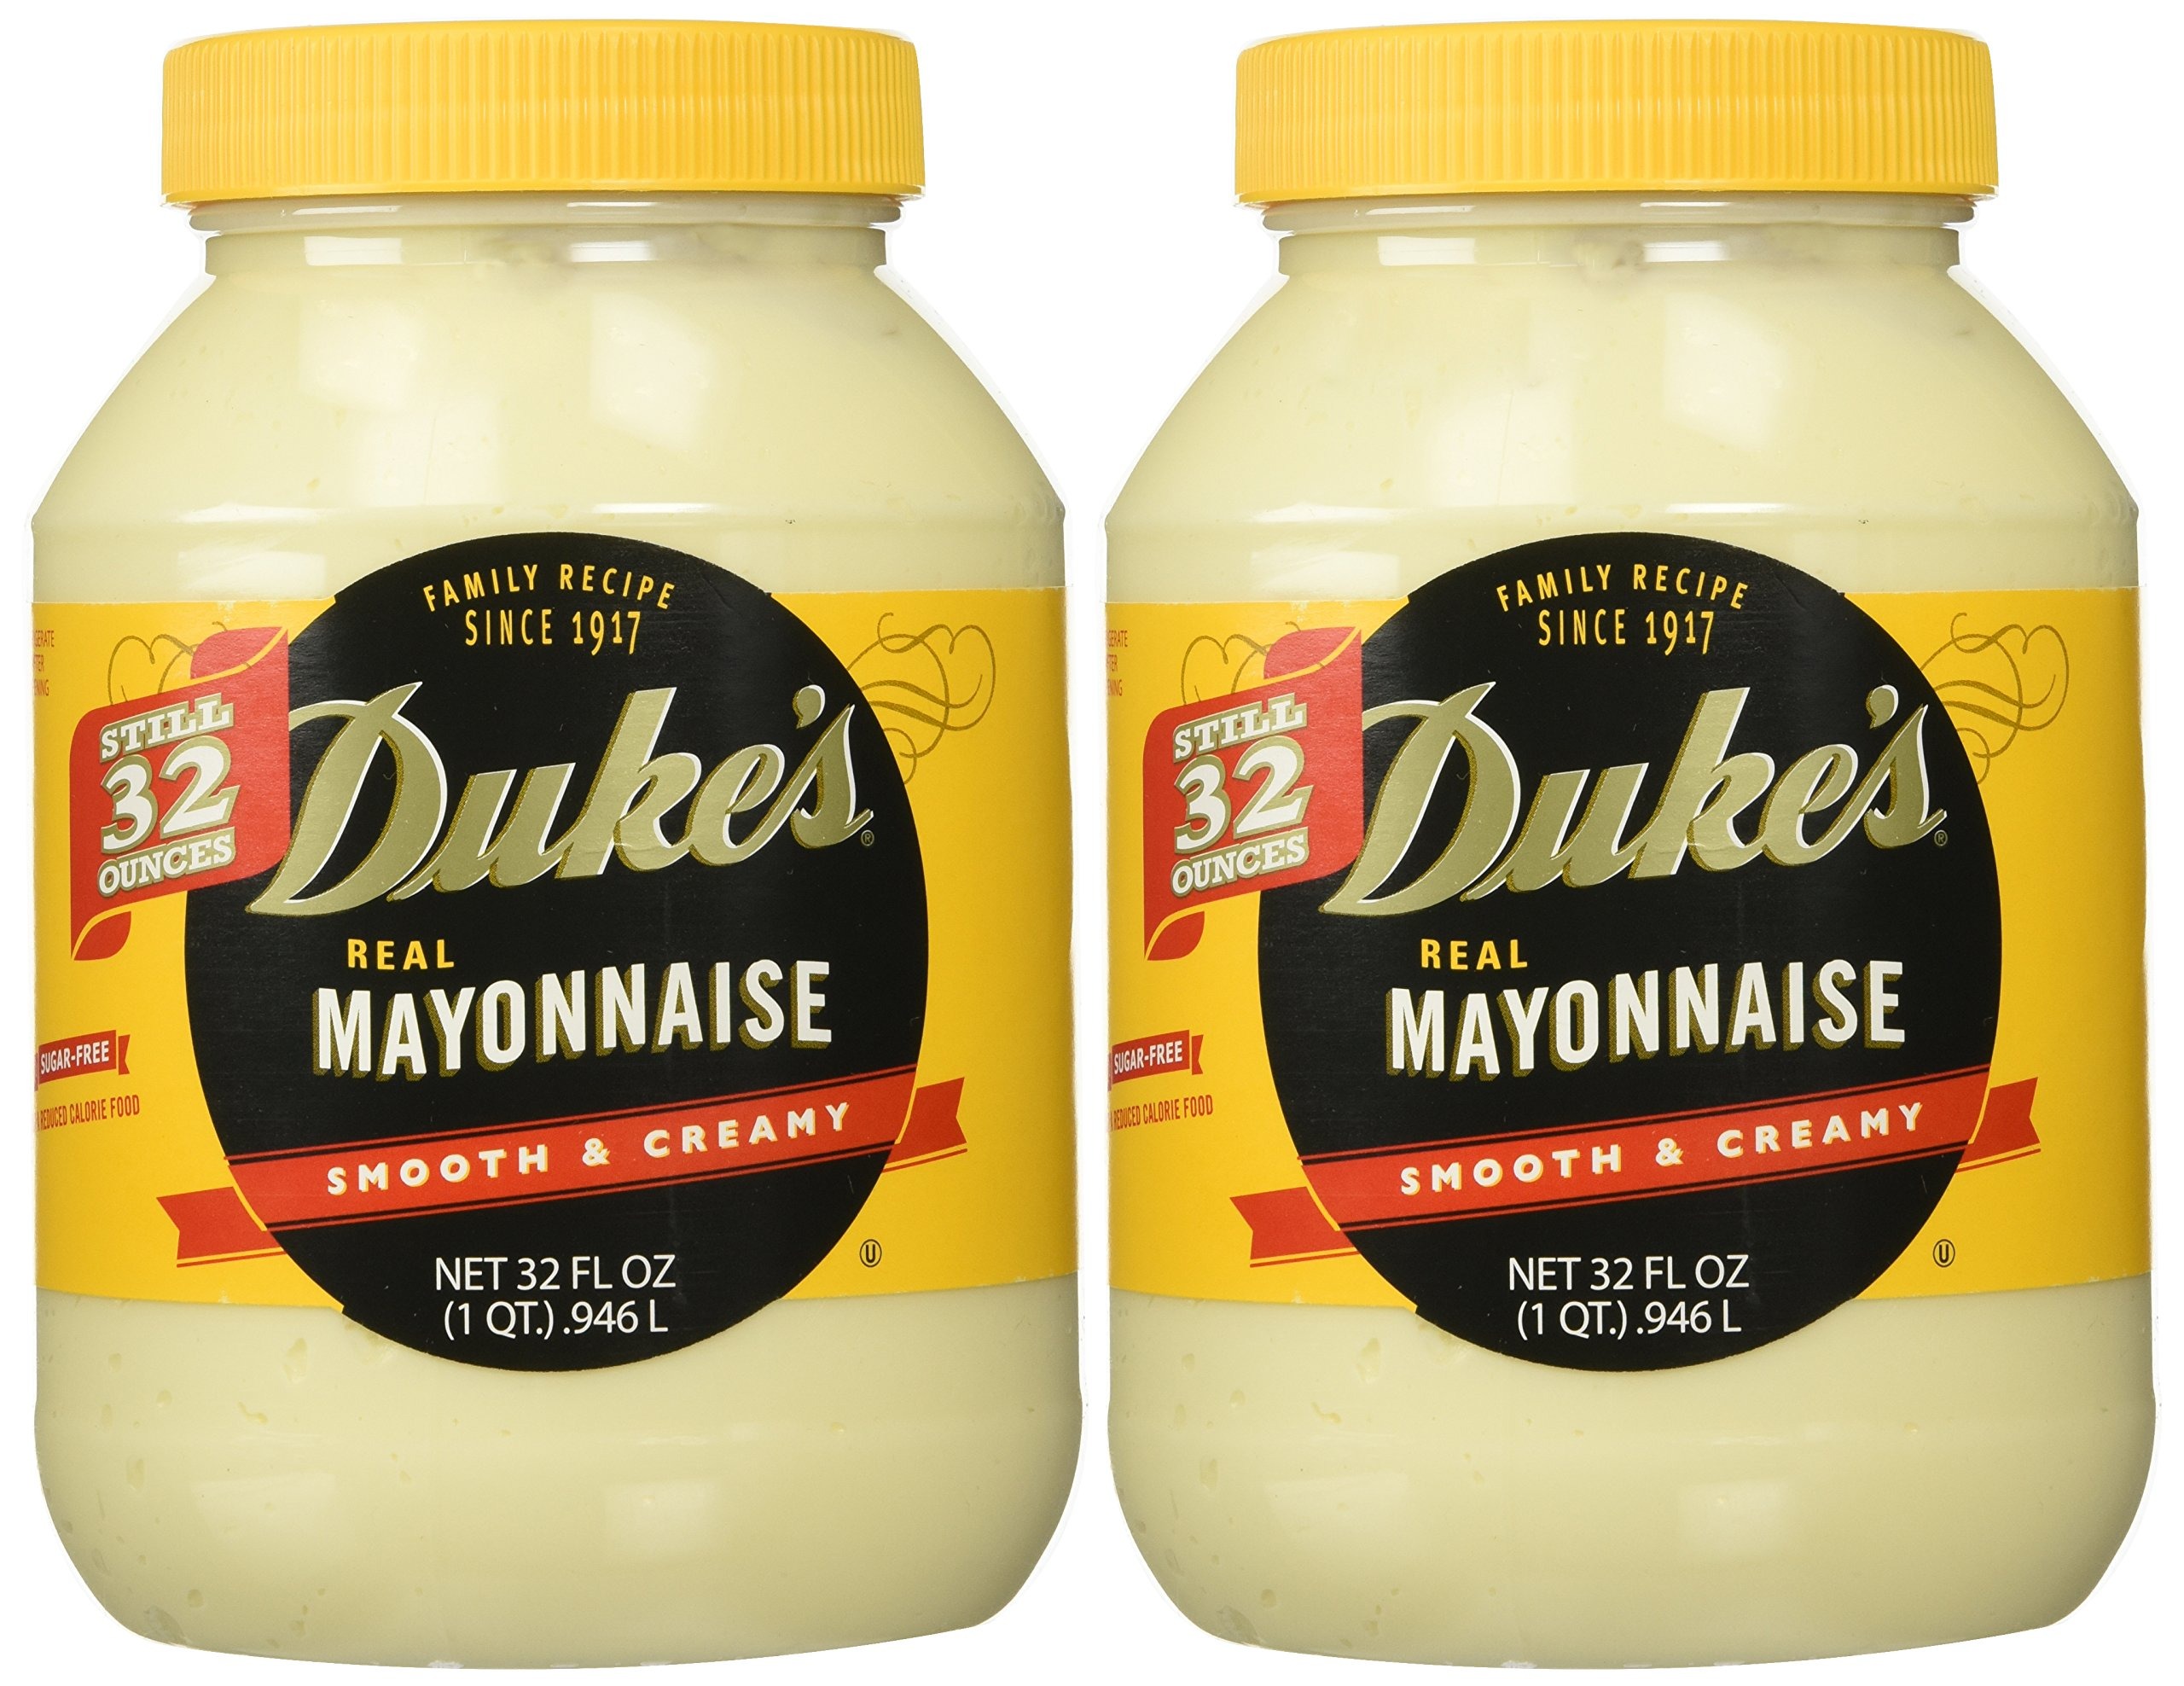
Item Name: Duke's Mayonnaise, 32-ounce Jar - Pack of 2
Bullet Point 1: Duke's Mayonnaise
Bullet Point 2: Smooth & Creamy
Bullet Point 3: Plastic Jar
Bullet Point 4: Net Wt. 32 OZ Each
Bullet Point 5: 2-pk
Product Description: Duke's Mayonnaise (32 OZ). Two plastic jars per quantity ordered.
Value: 64.0
Unit: Fl Oz

Price: 5.24